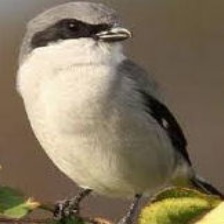
Species: LOGGERHEAD SHRIKE
Scientific name: LANIUS LUDOVICIANUS